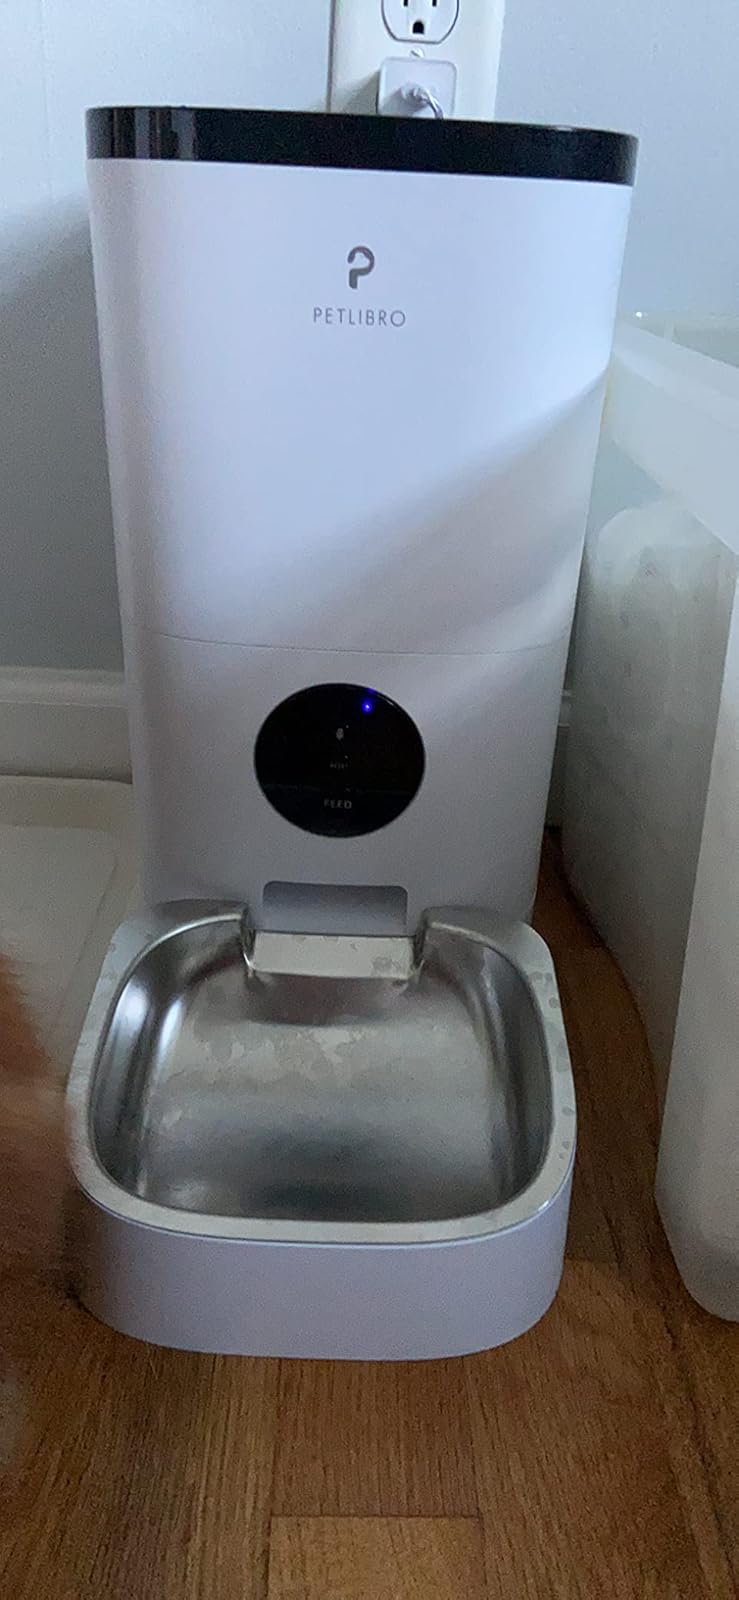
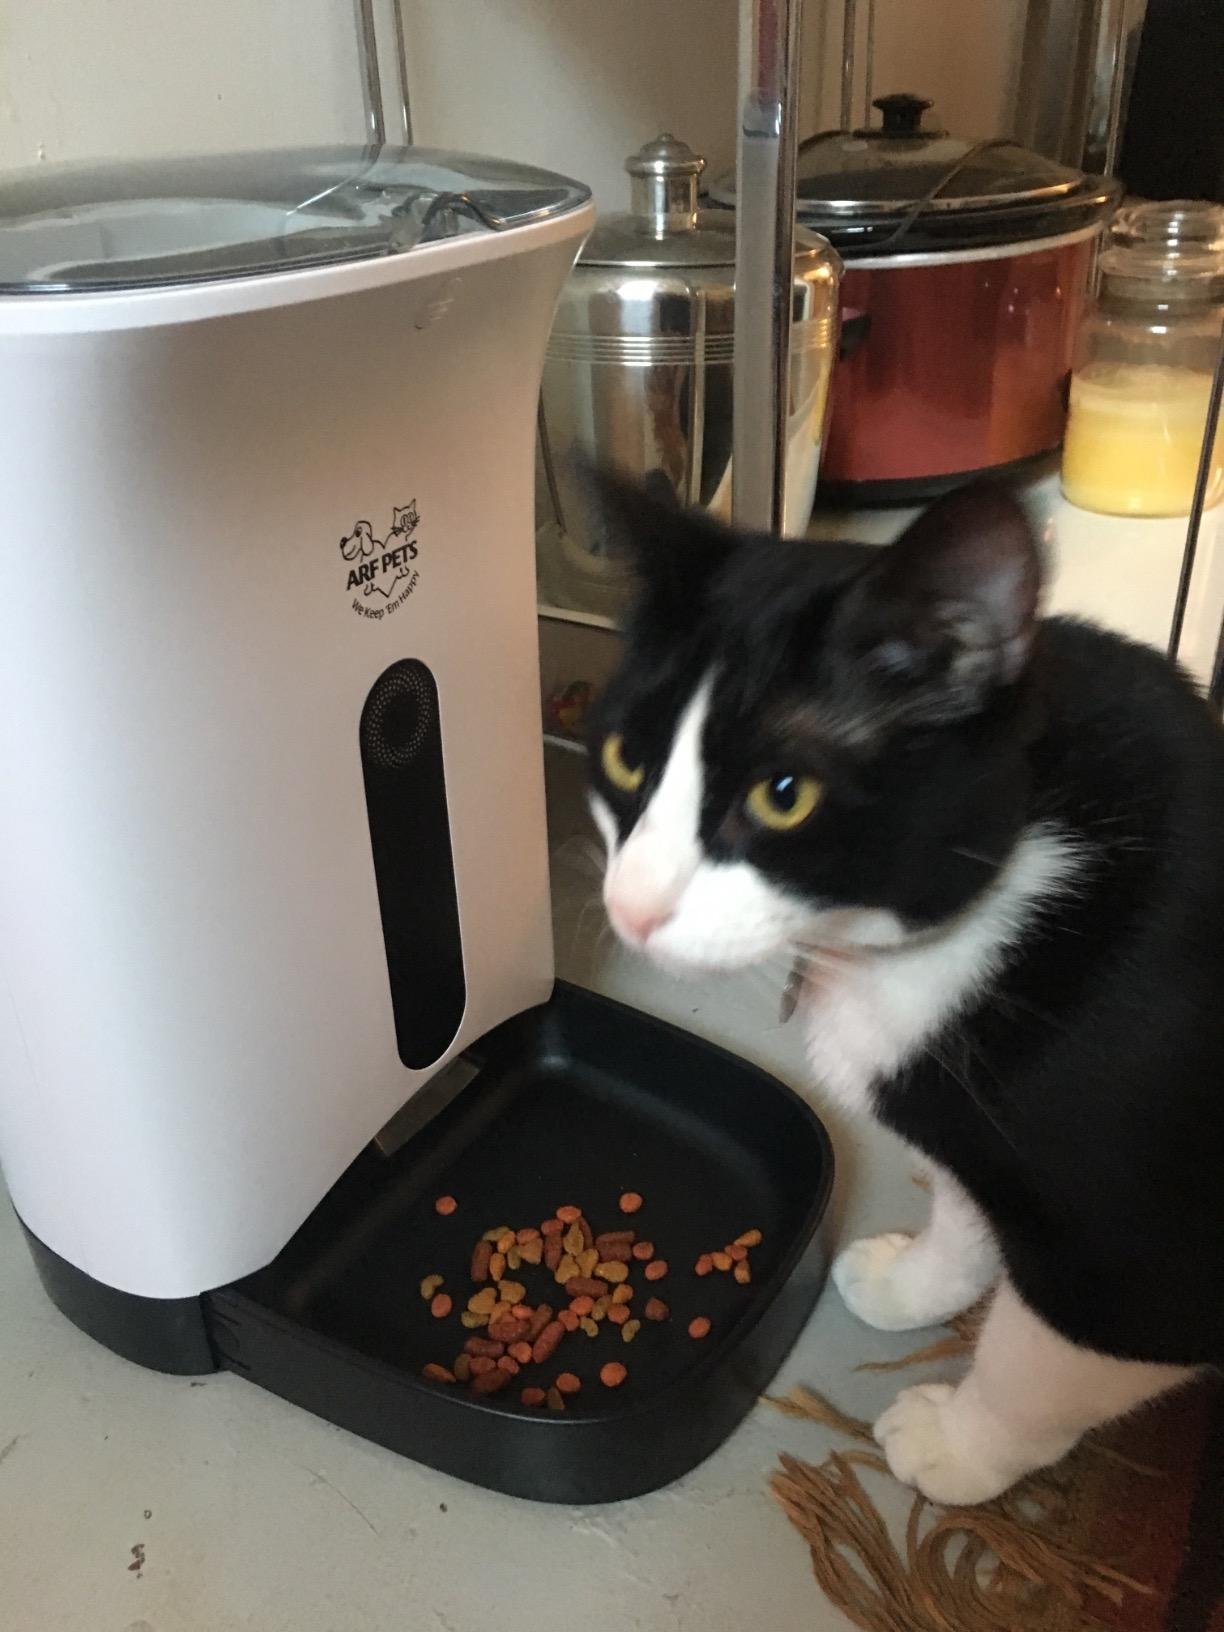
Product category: items_feeder
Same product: no